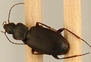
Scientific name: Calathus advena
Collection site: Niwot Ridge Mountain Research Station Site (NIWO), plot NIWO_007